Woman Doctor

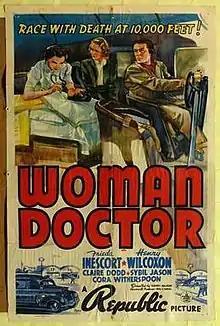
Theatrical poster

Woman Doctor is a 1939 American melodrama film directed by Sidney Salkow and starring Frieda Inescort, Henry Wilcoxon, and Claire Dodd. The screenplay was written by Joseph Moncure March, based on a story by Alice Altschuler and Miriam Geiger. The film opened on February 6, 1939.